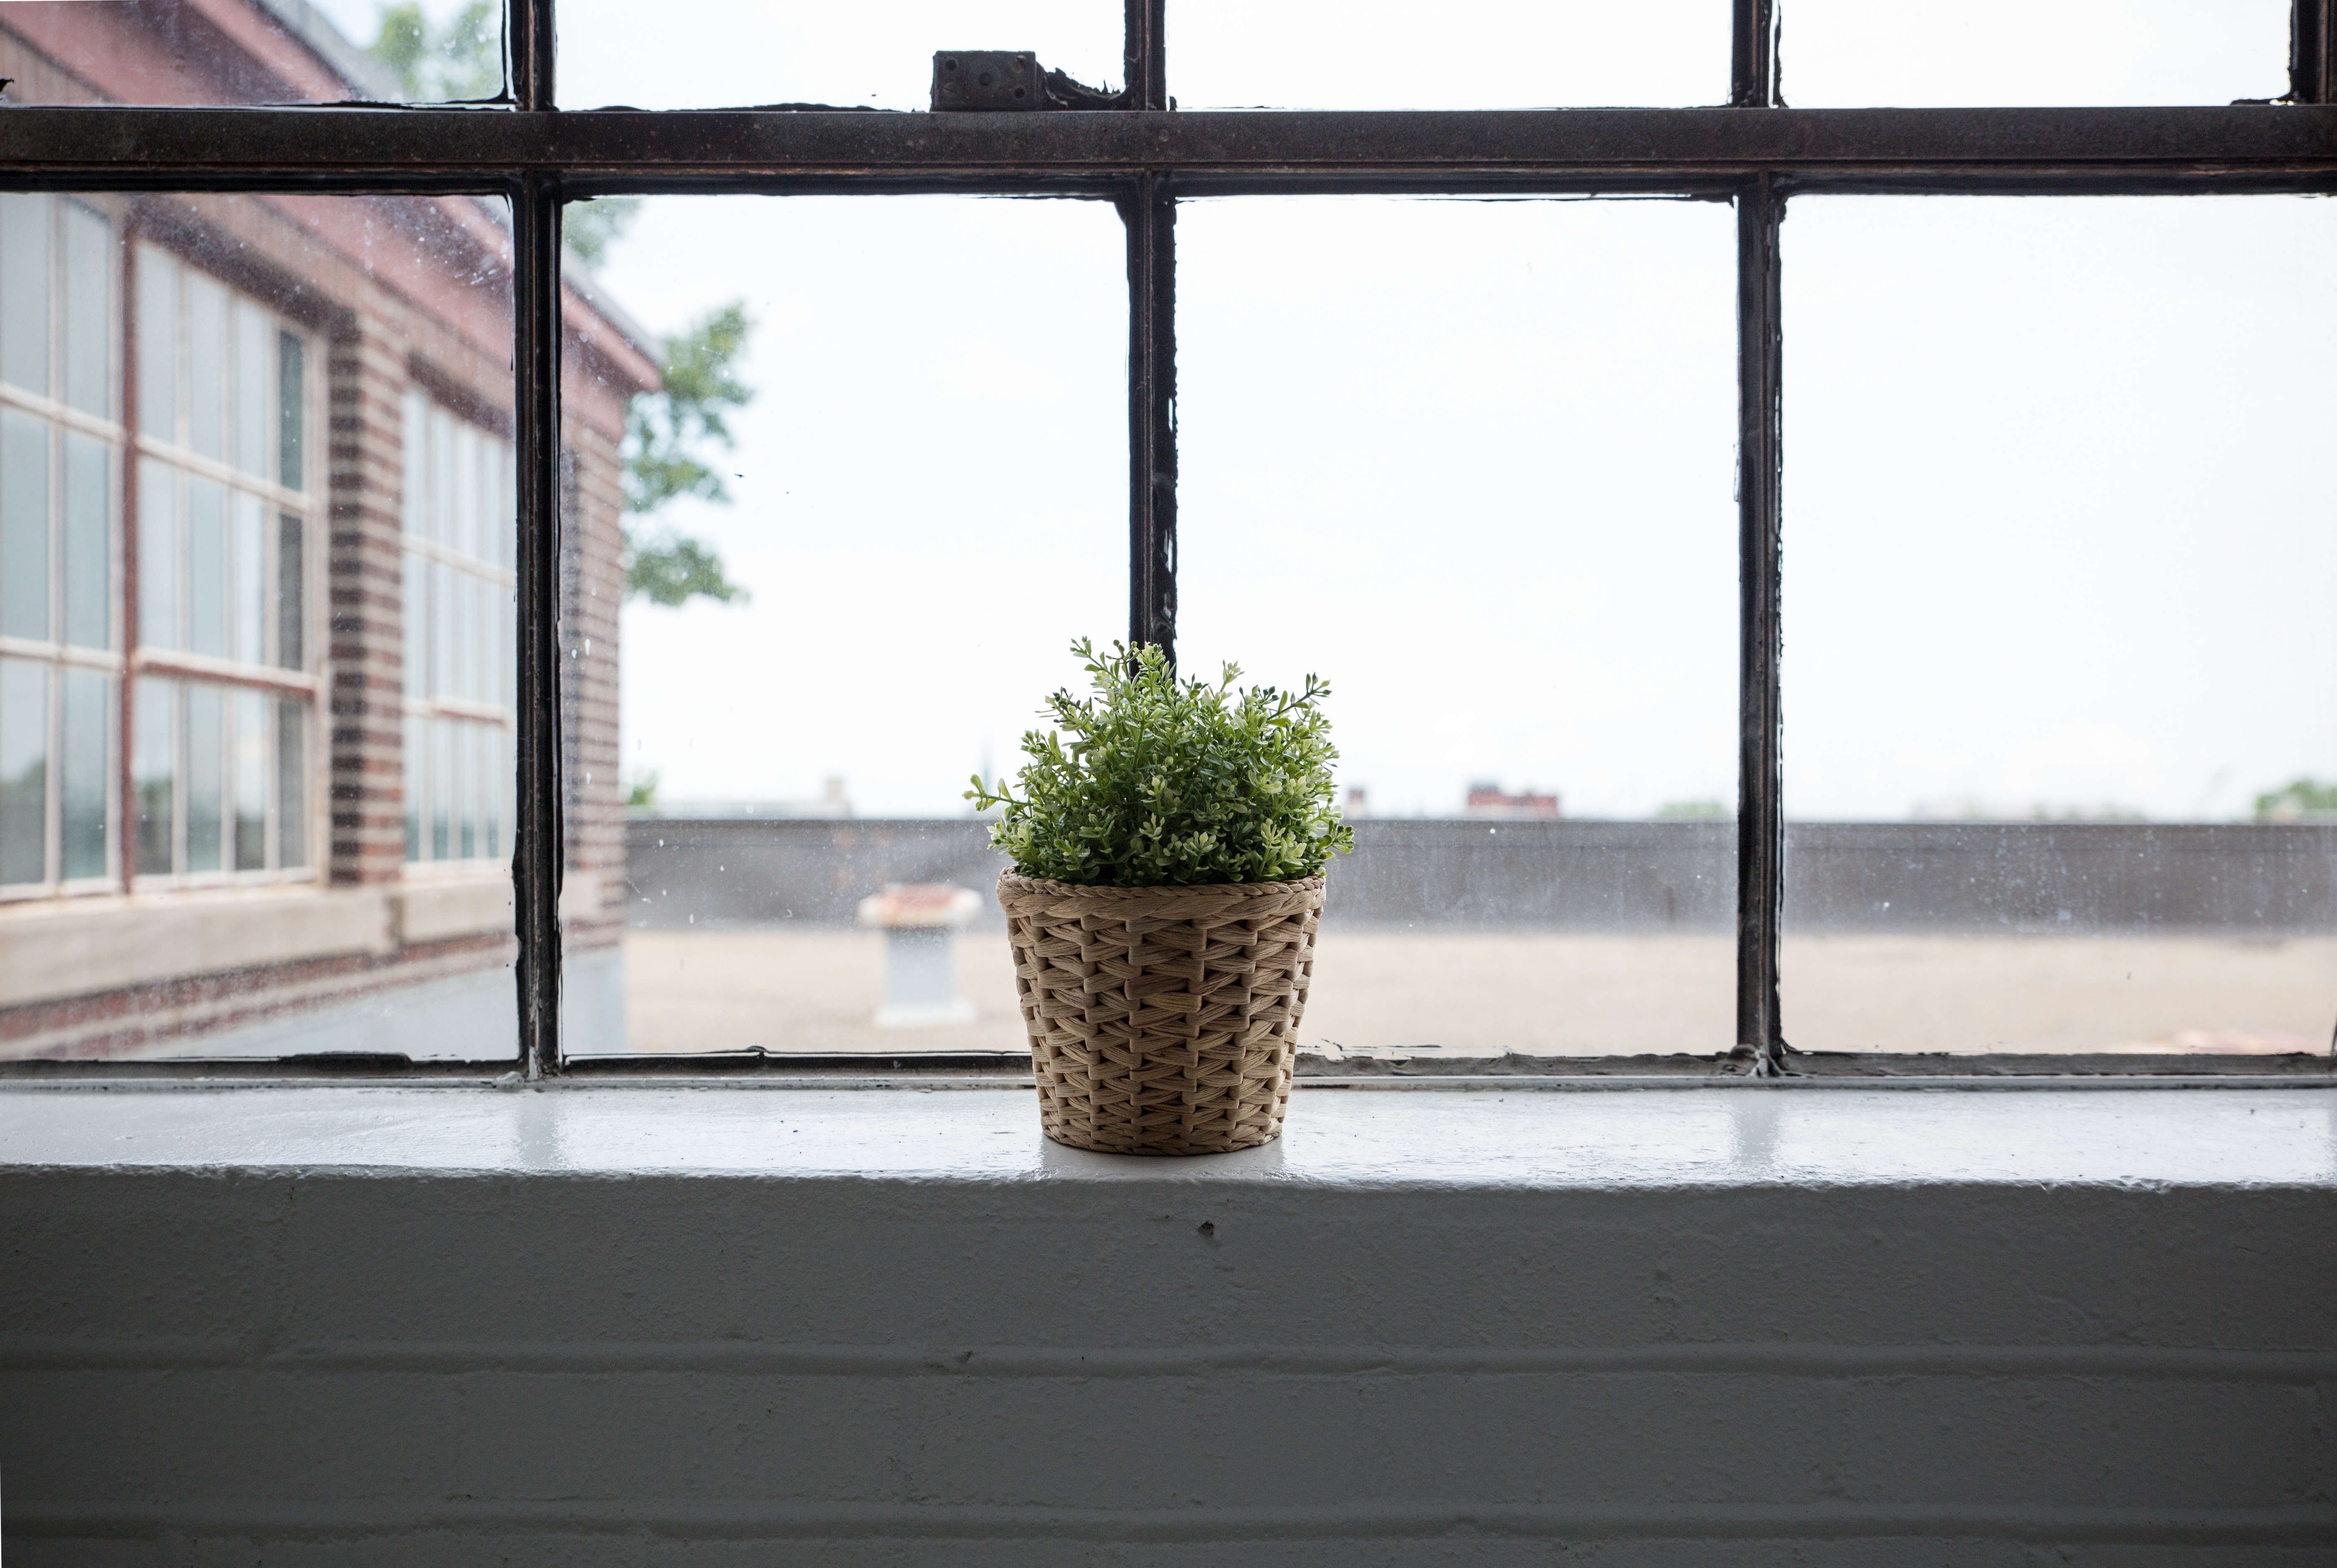
plant, wood, window, home, wall, balcony, window sill, wicker basket, interior design, window covering, outdoor structure